Culture of the United Kingdom

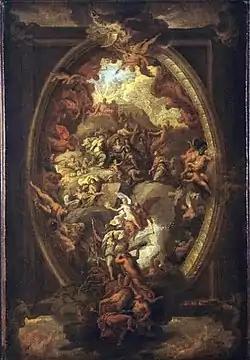
"William III and Mary II Presenting the Cap of Liberty to Europe", 1716, Sir James Thornhill. Enthroned in heaven with the Virtues behind them are the royals William and Mary who had taken the throne after the Glorious Revolution and signed the English Bill of Rights of 1689. William tramples on arbitrary power and hands the red cap of liberty to Europe where, unlike Britain, absolute monarchy stayed the normal form of power execution. Below William is the French king Louis XIV.

English Heritage is the government body with a broad remit of managing the historic sites, artefacts and environments of England. It is currently sponsored by the Department for Culture, Media and Sport. The charity National Trust for Places of Historic Interest or Natural Beauty has a contrasting role. Seventeen of the UNESCO World Heritage Sites are in England. Some of the best known of these include Hadrian's Wall, Stonehenge, Avebury and Associated Sites, Tower of London, Jurassic Coast, Westminster, Saltaire, Ironbridge Gorge, and Studley Royal Park. The northernmost point of the Roman Empire, Hadrian's Wall, is the largest Roman artefact anywhere: it runs a total of 73 miles in northern England.